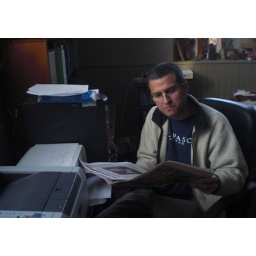
This is my window light portrait of Alejandro in my office reading the paper. Photo by Adan